Heterochromia iridum

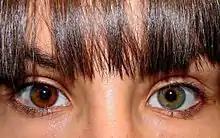
Complete heterochromia iridum

Heterochromia is a variation in coloration most often used to describe color differences of the iris, but can also be applied to color variation of hair or skin. Heterochromia is determined by the production, delivery, and concentration of melanin (a pigment). It may be inherited, or caused by genetic mosaicism, chimerism, disease, or injury. It occurs in humans and certain breeds of domesticated animals.